Munich East–Munich Airport railway

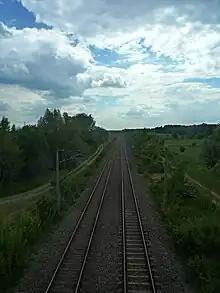
Line at Hallbergmoos, looking towards Munich

The route begins at Munich East station and runs from there to the east. On the heights of the S-Bahn Steinhausen workshop the line turns north and meets the connecting curve to München Trudering station. From there the line shares the tracks with the North Ring. In this section are the stations of Daglfing, Englschalking and Johanneskirchen. On the heights of the "Heizkraftwerk Nord" ("combined heat and power station north") the North Ring branches off to the west at a grade separated junction and the line reaches Unterföhring station, which is located in a tunnel. After crossing the Central Isar Canal and tunnelling under the Munich Ring Road, the line crosses fields to Ismaning before entering a tunnel. After Ismaning station the line returns to the surface. After passing under federal highway 471, it runs parallel to federal highway 388 to Fischerhäuser. Near Erching and the former Erching transmitter, the line passes Hallbergmoos station. This is far outside of Hallbergmoos town. Before the airport, the line reaches München Flughafen (Munich Airport) West junction, connecting with the link from Neufahrn. Both lines run via Flughafen Besucherpark ("airport visitor parking") station and then into a tunnel under the west apron and Terminal 1 to the end of the line at Munich Airport Terminal station, which is located below the central area of the airport.